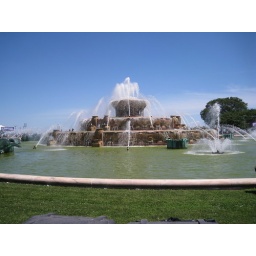
I should've included the woman who was sitting in front of the fountain to keep people from jumping in.